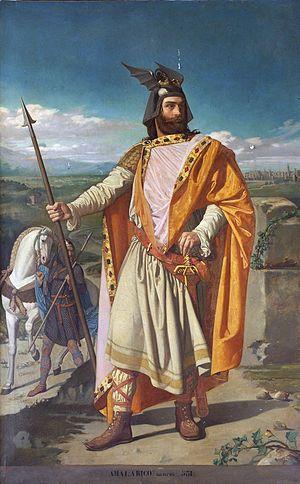
Amalaric, né en 502 et mort en 531, est roi wisigoth d'Hispanie, de Septimanie de 511 à 531. Il règne également sur la Provence jusqu'en 526. Il est le dernier roi de la famille des Balthes. C'est le fils légitime d'Alaric II et de Téodegonde Amalasunta des Amales, princesse des ostrogoths, fille de Théodoric le Grand.